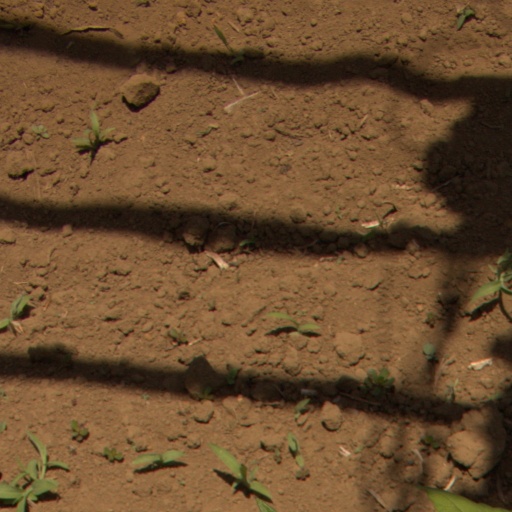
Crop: Jerusalem artichoke